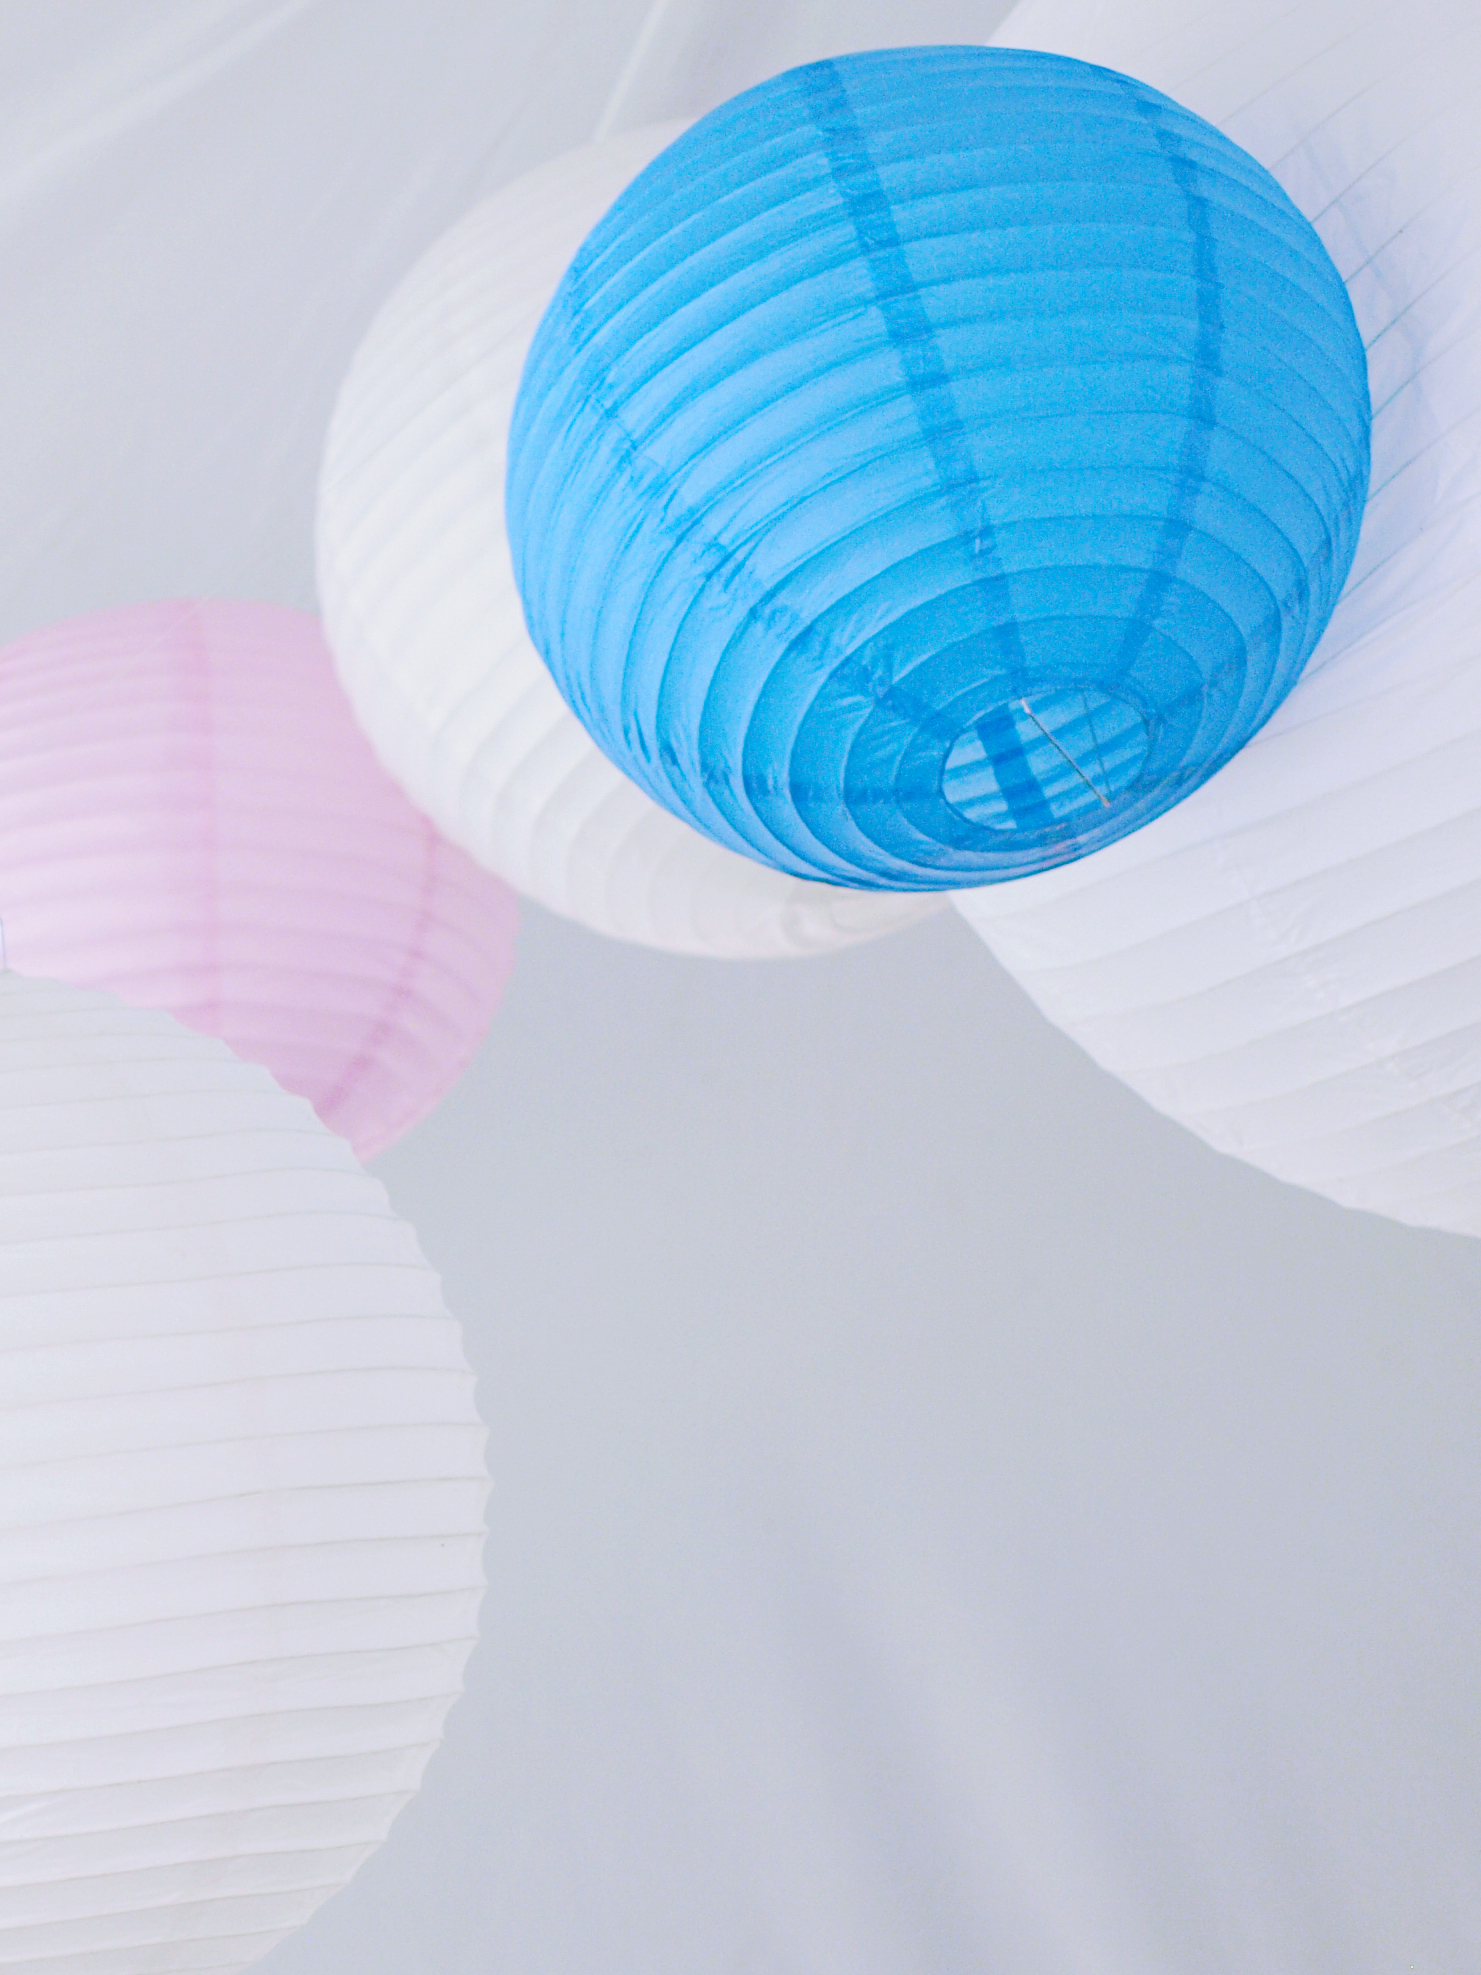
Tints and shades, magenta, symmetry, circle, ceiling, pattern, electric blue, art, ceiling fixture, lighting accessory, graphics, font, graphic design, plastic, sphere, visual arts, Transparent material